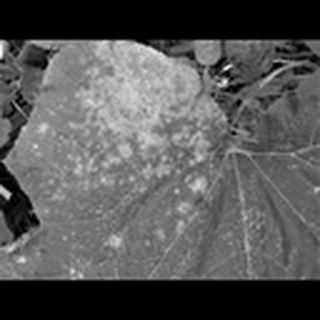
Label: cotton_powdery_mildew